History of Punjab

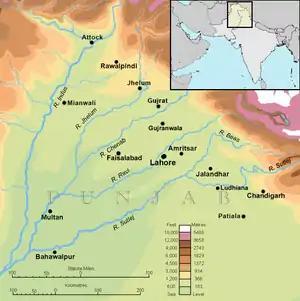
The region of Punjab ( [Land of] the Five Rivers)

Today Punjab region is usually considered to consist of Punjab province in Pakistan and Punjab state in India. The boundaries of the region are ill-defined and focus on historical accounts and thus the geographical definition of the term "Punjab" has changed over time. In the 16th century, Mughal Empire referred it to a relatively smaller area between the Indus and the Sutlej rivers. In British Raj, the Punjab Province was a large administrative region encompassing the present-day Indian states and union territories of Punjab, Haryana, Himachal Pradesh, Chandigarh, and Delhi and the Pakistani regions of Punjab and Islamabad Capital Territory. It bordered Balochistan and North-West Frontier to the west, Jammu and Kashmir to the north, the Hindi Belt to the east, and Rajasthan and Sindh to the south.